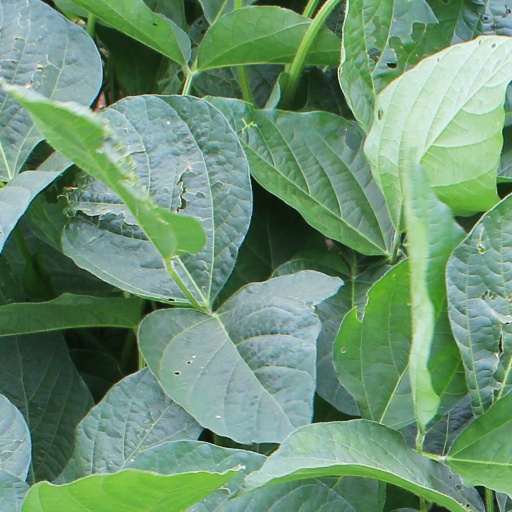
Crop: soybean